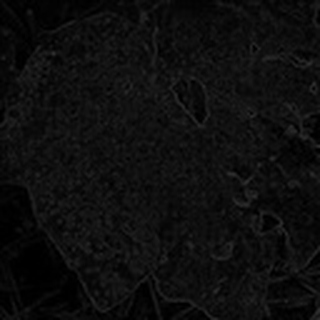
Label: cotton_powdery_mildew